Rumer (musician)

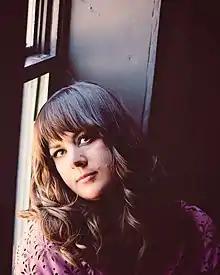
Rumer in 2014

Sarah Joyce (born 3 June 1979), better known by her stage name, Rumer, is a Pakistani-British singer-songwriter. Supported by leading music industry figures including Burt Bacharach, Elton John, Carly Simon, and Jools Holland, Rumer was nominated for two Brit Awards on 13 January 2011.